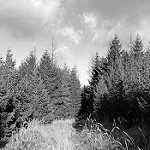
Label: B & W